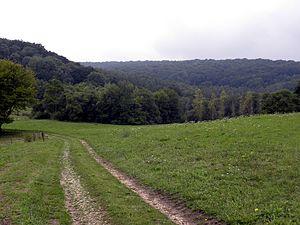
Alvin Cullum York, natif de Pall Mall dans le Tennessee, est l'un des soldats américains les plus décorés de la Première Guerre mondiale. Mobilisé en 1917 dans l'armée américaine, malgré son pacifisme religieux, il est affecté au 328ᵉ régiment d'infanterie, 82ᵉ division.
Les ateliers céramiques gallo-romains d'Argonne sont actifs du Iᵉʳ au VIᵉ siècle.